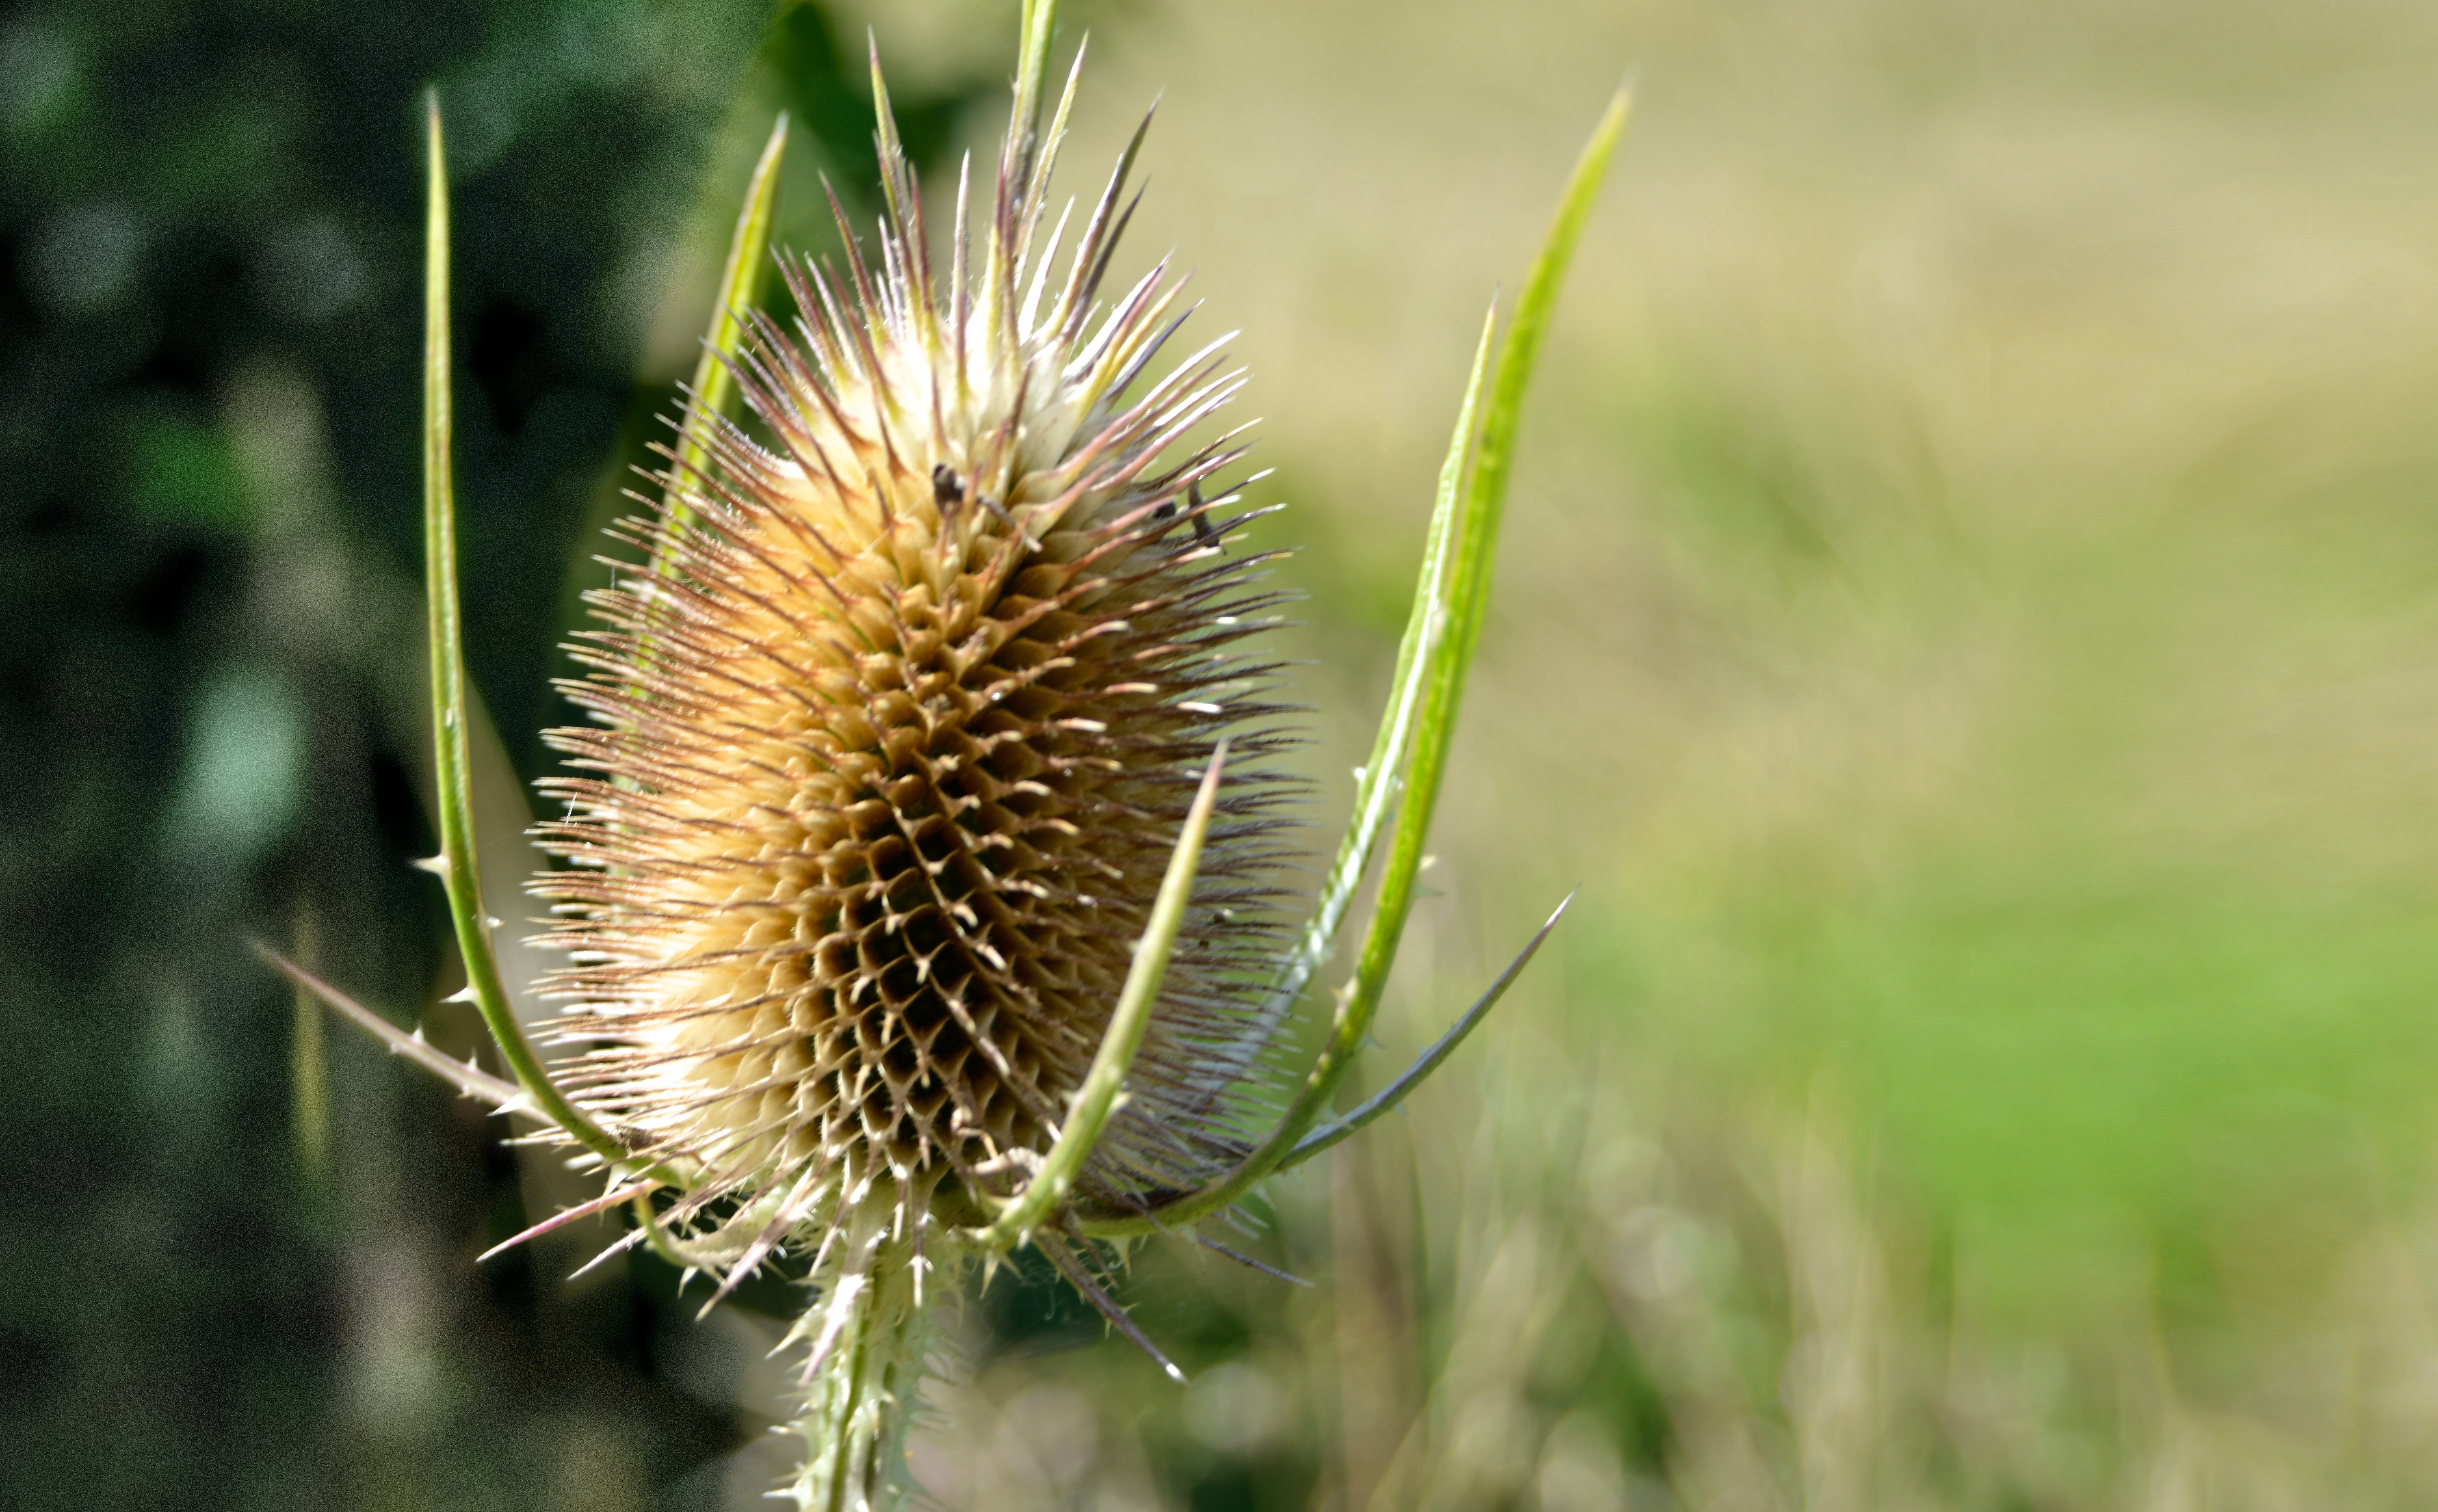
nature, grass, blossom, prickly, plant, sun, field, prairie, flower, bloom, summer, dry, produce, brown, botany, close, flora, wild flower, close up, head, withered, thistle, faded, silver thistle, drought, spur, macro photography, ornamental thistle, flowering plant, daisy family, garden thistle, wild thistle, grass family, plant stem, land plant, thorns spines and prickles